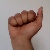
The image shows a hand gesture representing the letter 'A' in Indian Sign Language.